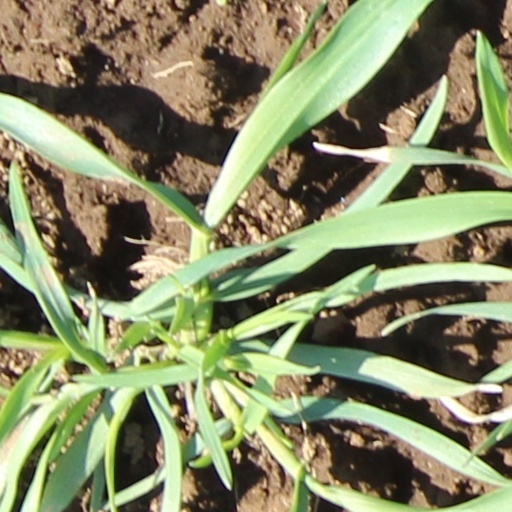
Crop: wheat